Sidrón Cave

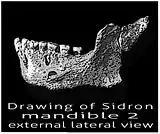
Sidron mandible

Morphologically, the El Sidrón humans show a large number of Neanderthal lineage-derived features even though certain traits place the sample at the limits of Neanderthal variation. Integrating the El Sidrón human mandibles into the larger Neanderthal sample reveals a north–south geographic patterning. The cave is in the northern portion, southern Neanderthals show broader faces with increased lower facial heights.